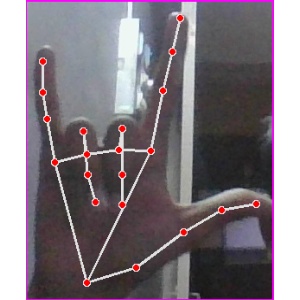
अक्षर: व